James Merlino

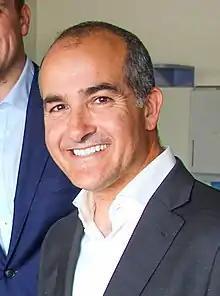
Merlino with Jackson Taylor MP, 2021.

James Anthony Merlino (born 19 August 1972) is a former Australian politician who served as 28th deputy premier of Victoria from 2014 to 2022 under Premier Daniel Andrews. He was the deputy leader of the Victorian branch of the Australian Labor Party (ALP) from 2012 to 2022 and a member of the Victorian Legislative Assembly (MLA) for the division of Monbulk from 2002 until his retirement.